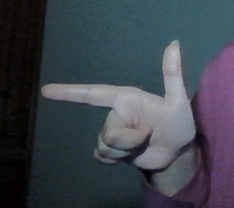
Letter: yaa